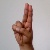
The image shows a hand gesture representing the letter 'U' in Indian Sign Language.